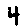
Label: 4